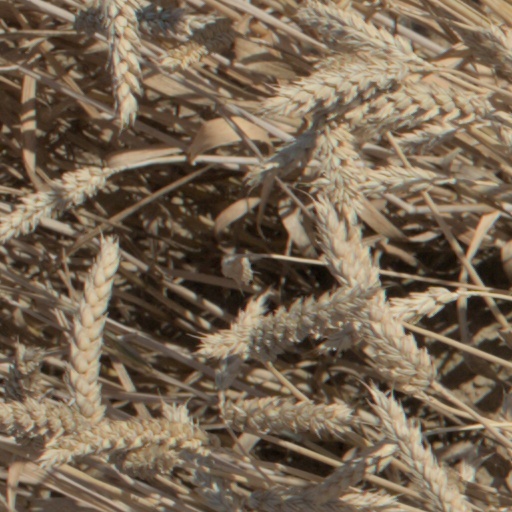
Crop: wheat